René-Robert Cavelier, Sieur de La Salle

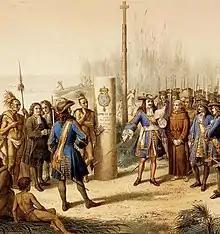
Color reproduction of "Taking possession of Louisiana and the River Mississippi, in the name of Louis XIVth" by Jean-Adolphe Bocquin.

The group later travelled along the Illinois River and arrived at the Mississippi River in February 1682; they built canoes there. The exploration reached an area that is now Memphis, Tennessee, where La Salle built a small fort, named Fort Prudhomme.